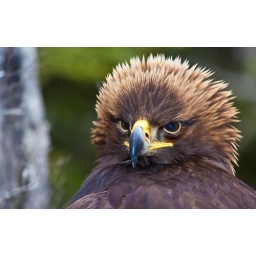
This eagle was walking along the side of the highway towards Kincolith, BC. Photo by Soren Hedberg, 2010.